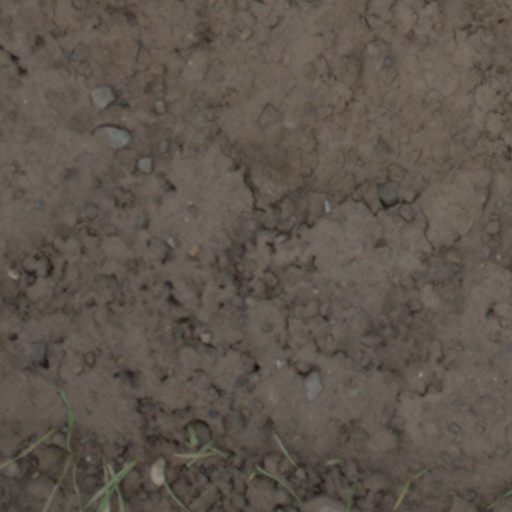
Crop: wheat